Team Fortress 2

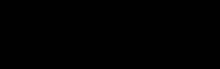
Logo and motto of the fictional Mann Co.

Although "Team Fortress 2" is designed as an open-ended multiplayer experience without an active storyline, the game and additional material feature a wider narrative centered around Mann Co. The main PvP gamemodes are set during the "Gravel Wars", a conflict between the rival heirs Redmond and Blutarch Mann for which the nine playable characters were hired as mercenaries. Gray Mann later emerges as the third competitor, killing his two brothers and forcing Saxton Hale to rehire the mercenaries to protect Mann Co. from Gray's robot army in the Mann vs Machine cooperative horde-shooter mode.